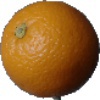
Label: Orange 1